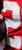
Number: 2